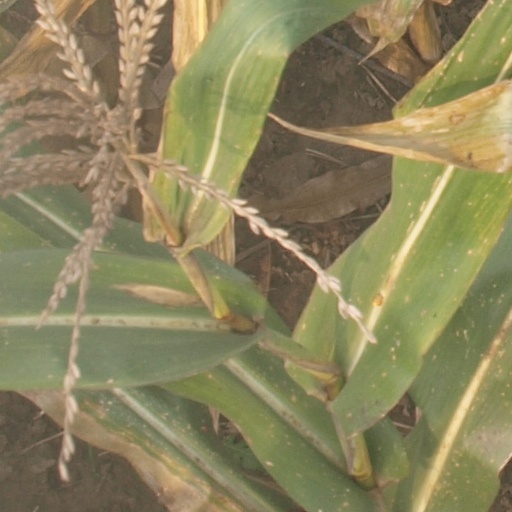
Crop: maize; corn